Okoban

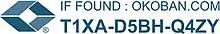
Okoban UID

Okoban issues unique identifier (UID) codes to manufacturers of luggage and other products used in travel such as personal electronics. These codes are added to products at the time of production or can be added by the user to personal items using adhesive labels.